Lincoln County Courthouse (Wyoming)

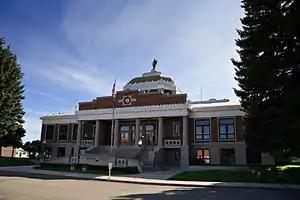

The Lincoln County Courthouse is a historic courthouse in Kemmerer, the county seat of Lincoln County, Wyoming, United States. The courthouse's architecture is an unusual mixture of the Beaux-Arts and Classical Revival styles. Built in 1925, it was designed by the Salt Lake City architectural company of Headlund & Watkins. Located at the intersection of Sage Avenue and Garnet Street, the courthouse includes a high dome and classical façade, supported by large brick walls.